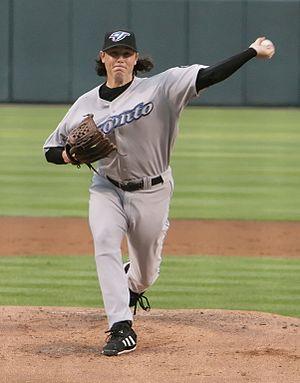
Scott Jeremy Downs, est un lanceur de relève gaucher de la Ligue majeure de baseball. Il est présentement agent libre.